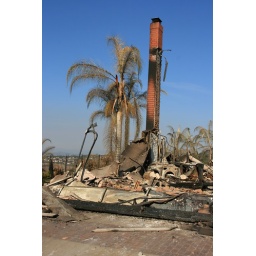
A house destroyed by the San Diego's Witch Fire. A chimney and some palm trees remain.